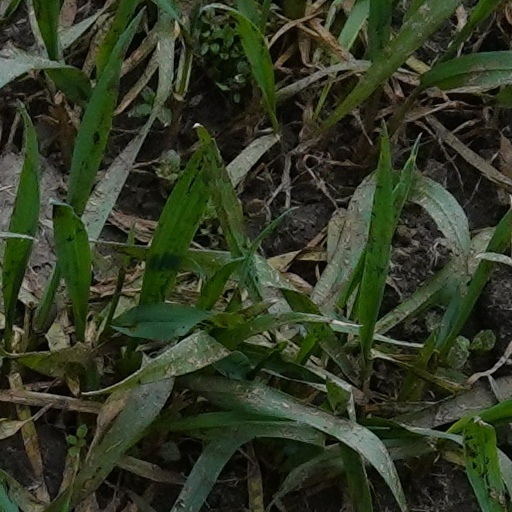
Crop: wheat